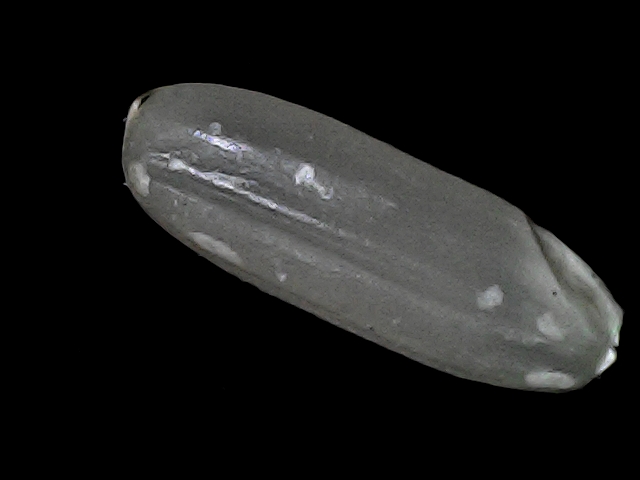
Rice variety: BD30